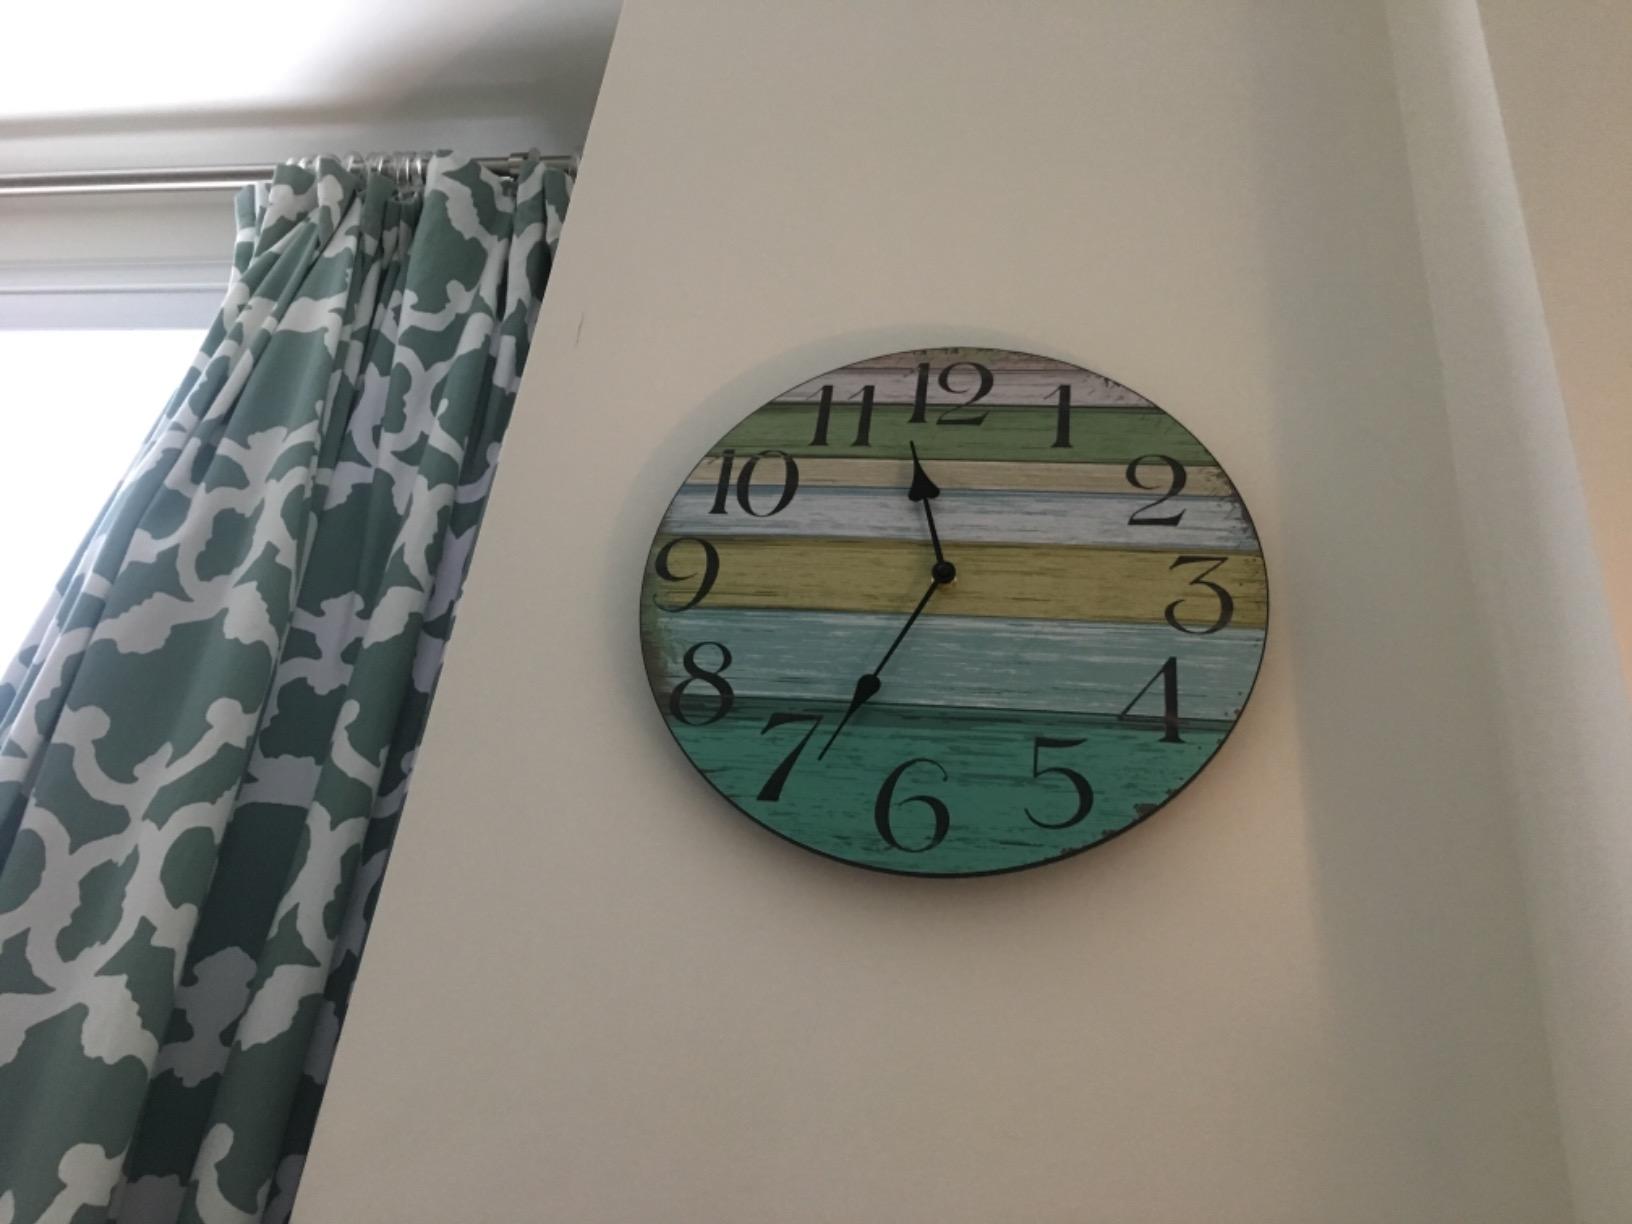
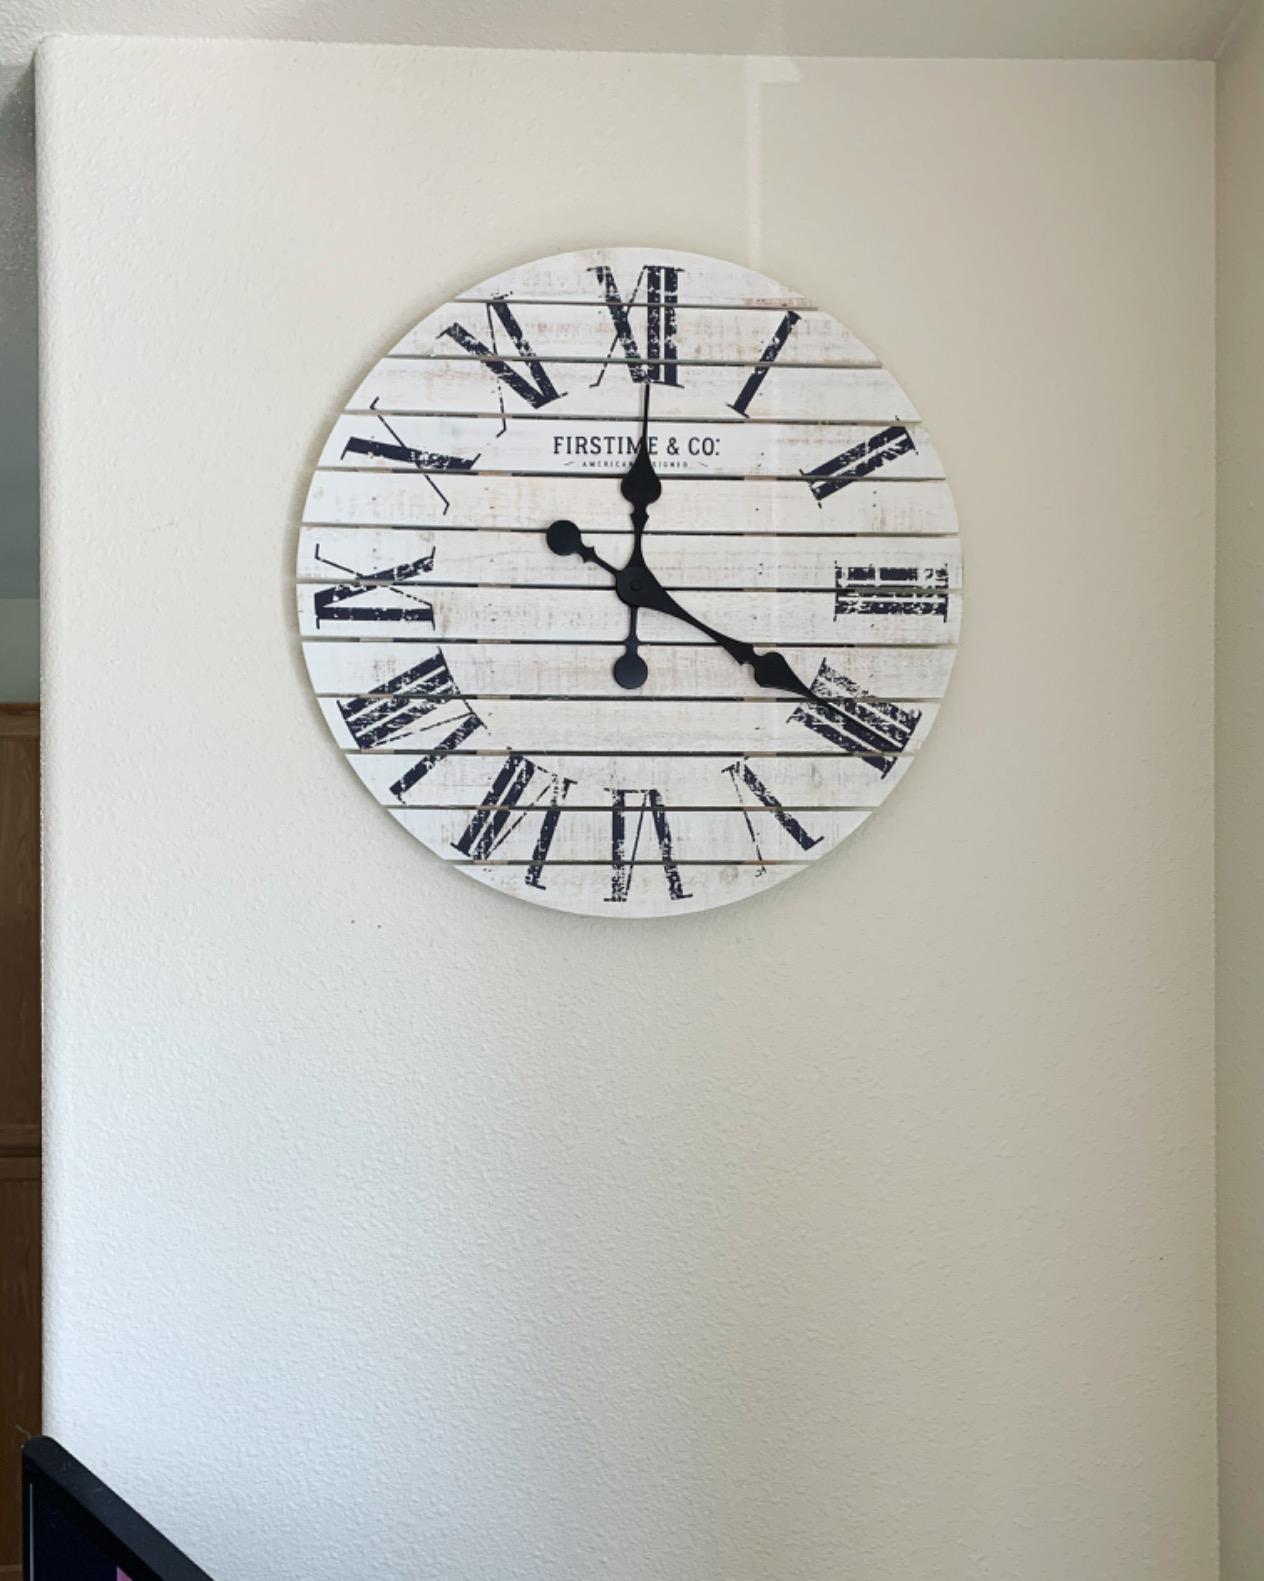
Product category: clock
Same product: no